Deborah Chiesa

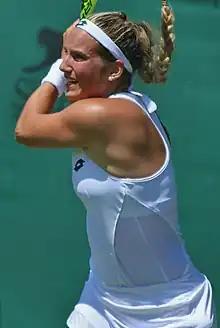
Chiesa at the 2018 Wimbledon Championships

On 11 June 2018, she achieved a career-high singles ranking of world No. 143. On 27 February 2017, she peaked at No. 307 in the WTA doubles rankings. Chiesa has won three titles in singles and fourteen in doubles on the ITF Women's Circuit.